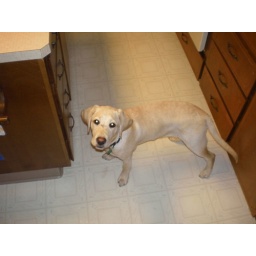
Roy and Linda's adorable guide dog puppy in training